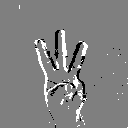
ASL letter: w